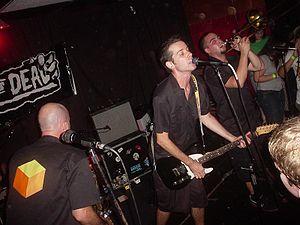
Le groupe québécois The Planet Smashers en concert à Bâton-Rouge, en Louisiane.
The Planet Smashers est un groupe de ska punk canadien, originaire de Montréal, au Québec. Les Smashers jouent leurs spectacles devant plus de 1 000 personnes chaque fois et sont considérés désormais comme parmi les plus grands du ska des années 2000.